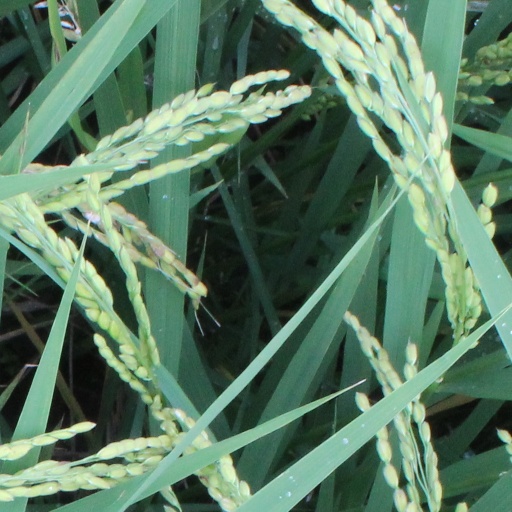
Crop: rice